Umhlanga Rocks Lighthouse

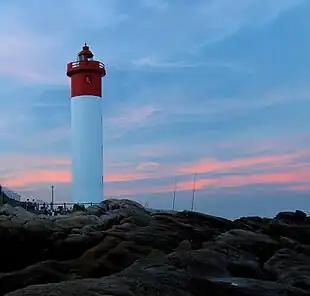

The uMhlanga Rocks Lighthouse was completed in 1954 and stands on the beach in uMhlanga, KwaZulu-Natal. It is unmanned and active. The round concrete tower is white below and red above. The lighthouse is 21 m high and has a focal plane of 25 m above the high water mark.